Antipope Paschal III

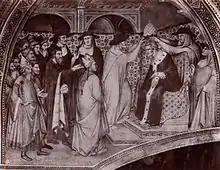
Election of Antipope Paschal III, fresco by Spinello Aretino

Antipope Paschal III (Latin: "Paschalis III") was a 12th-century clergyman who, from 1164 to 1168, was the second antipope to challenge the reign of Pope Alexander III. He had previously served as Cardinal of St. Maria.